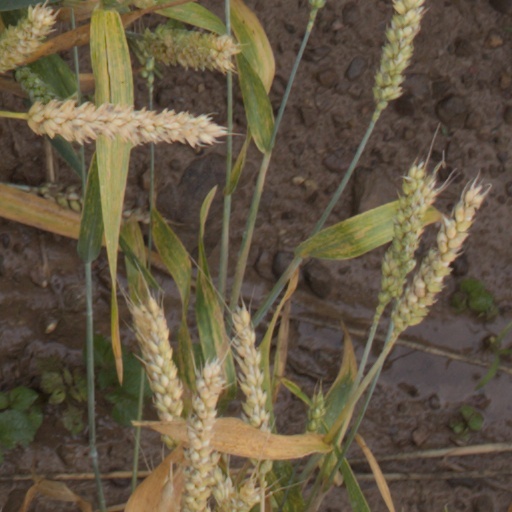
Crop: wheat